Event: Nepal Earthquake
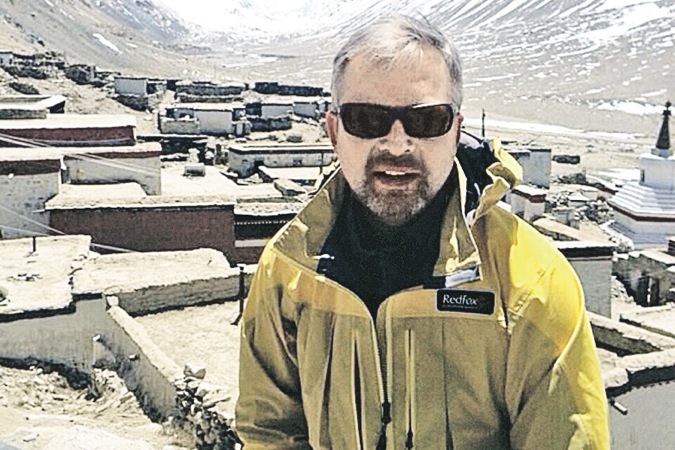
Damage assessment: no_damage